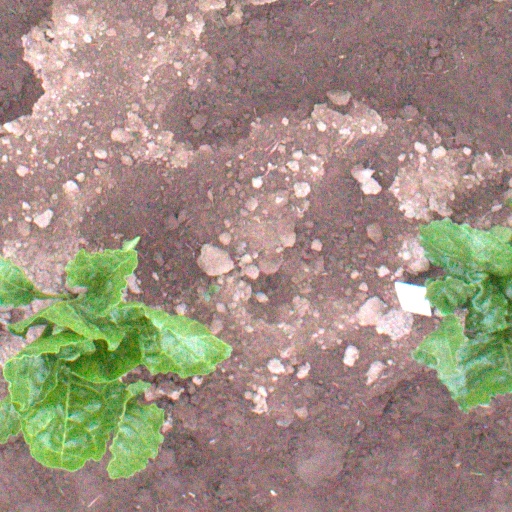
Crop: sugar beet